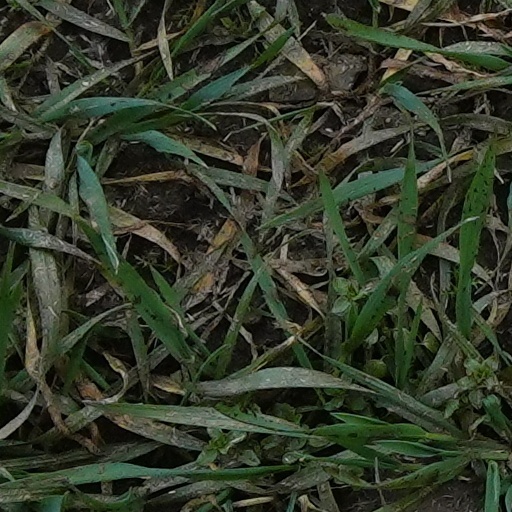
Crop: wheat